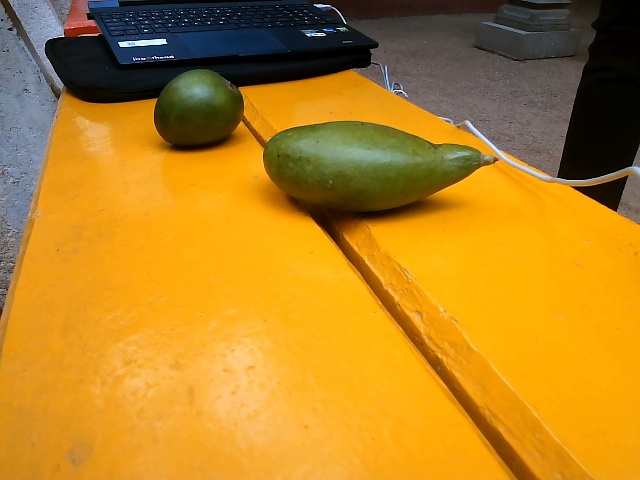
Label: Raw_Mango